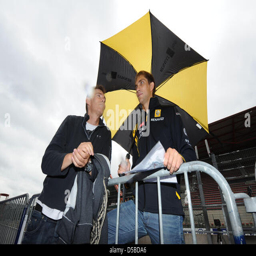
actor talks to an unidentified man under an umbrella